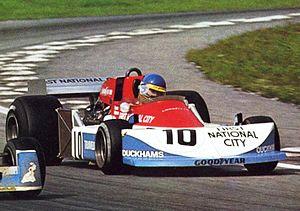
Le Grand Prix automobile d'Italie est une course automobile dont première édition du Grand Prix a eu lieu le 4 septembre 1921 à Brescia. La course inscrite depuis 1950 au calendrier du championnat du monde. Depuis 1950, toutes les courses ont eu lieu sur le circuit de Monza, sauf l'édition 1980 qui s'est tenue sur le circuit d'Imola.